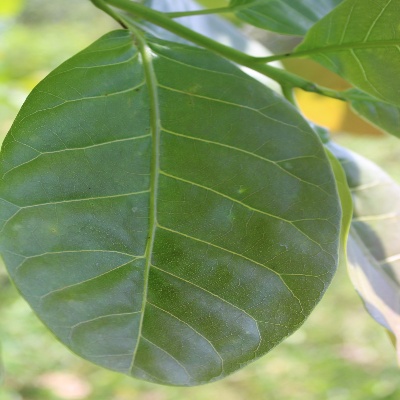
Crop: Cashew
Condition: healthy